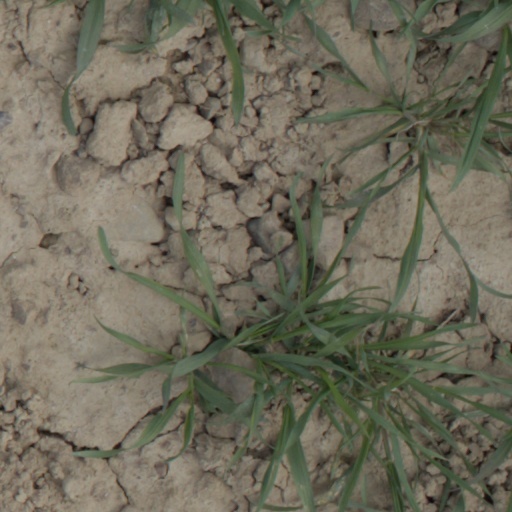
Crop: wheat